Navenby

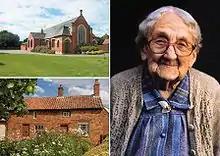
Mrs Smith. To her left is her cottage and Navenby Methodist Church, where she was a member.

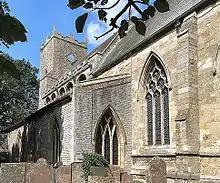
St Peter's Church today

Although house prices have traditionally been lower than the national average in Navenby, they have risen quickly in recent years. In 2004, the average house price rose by 8.2% to £163,186, according to the Land Registry, while in 1999 the average was £60,000. The district surrounding Navenby – North Kesteven – remains a relatively inexpensive place to purchase property. Consequently, owner occupation is 77% – which is higher than both the regional and national averages. However, the rising prices of recent years are resulting in housing becoming increasingly "out of reach for those on average incomes". A 2004 Housing Needs Study, carried out by Fordham Associates for North Kesteven District Council, highlighted the need for 460 "affordable homes" to be built each year for the next five years in Navenby and the surrounding villages.